Northern Virginia

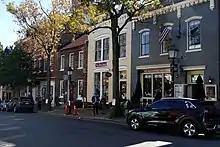
Alexandria, Virginia, the adopted hometown of George Washington

The region's large shopping malls, such as Potomac Mills and Tysons Corner Center, attract many visitors, as do the region's Civil War battlefields, which include the sites of both the First and Second Battle of Bull Run in Manassas and the Battle of Fredericksburg in Fredericksburg. Old Town Alexandria is known for its historic churches, townhouses, restaurants, gift shops, artist studios, and cruise boats.